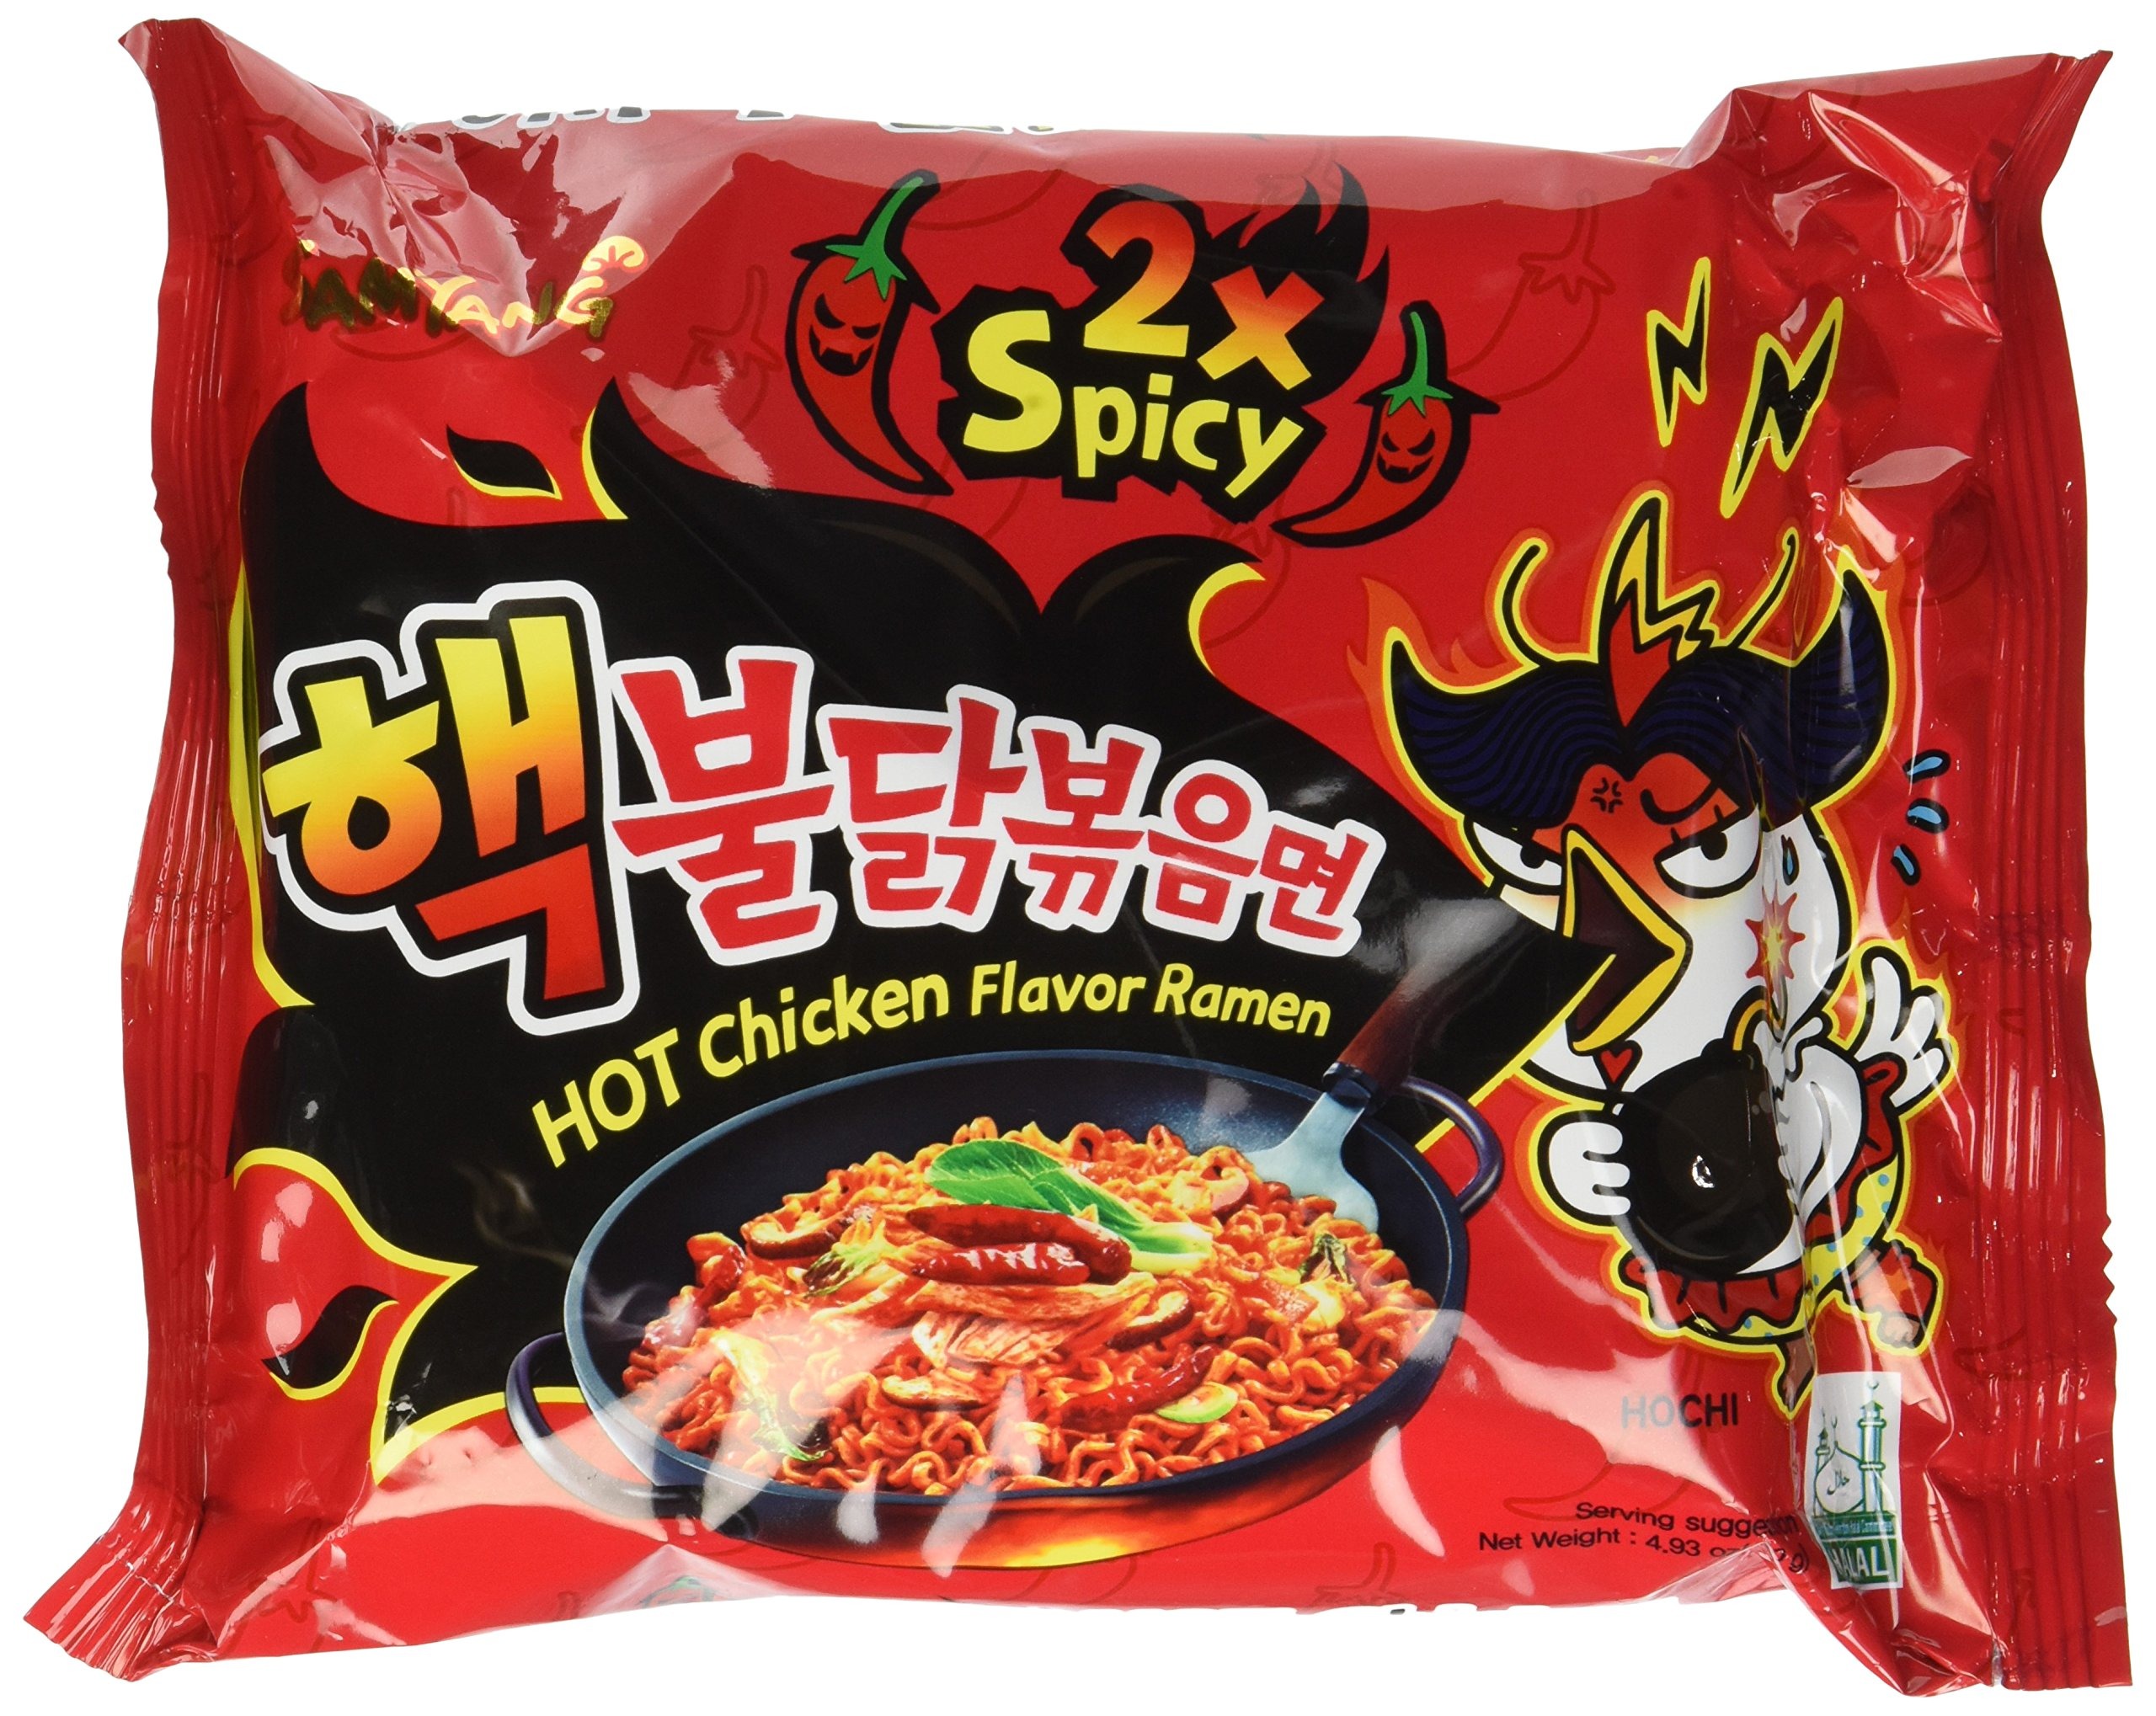
Item Name: Samyang Hek Buldak Extra Spicy Roasted Chicken Ramen Nuclear Edition 10 Pack
Value: 49.3
Unit: Ounce

Price: 21.27